Sun Chuanting

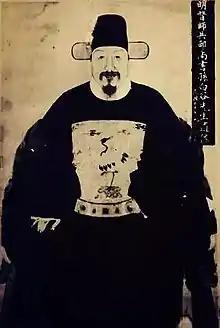
Sun Chuanting's portrait

Sun Chuanting (1 January 1593 – 3 November 1643), courtesy name Boya (百雅), art name Baigu (白谷), posthumous name Zhongjing (忠靖), was a politician of the Chinese Ming dynasty, serving as Minister of War (Bingbu Shangshu), and Field Marshal (Dushi). He led 10,000 Ming troops against Li Zicheng's 70,000 troops. He was defeated and killed by Li Zicheng in the Battle of Tongguan in 1643.